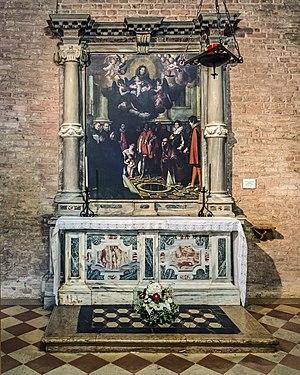
La basilique Sainte-Justine est l'église d'une ancienne abbaye de Padoue, située dans le centre de la ville. Sa forme actuelle date du XVIIᵉ siècle.